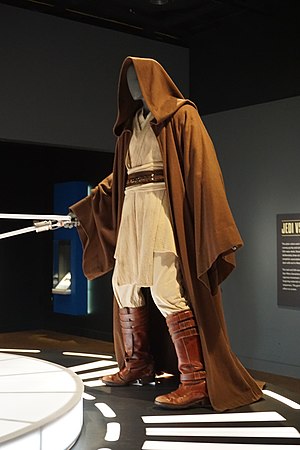
Obi-Wan Kenobi
Obi-Wan Kenobis kostyme benyttet i Star Wars Episode I
Obi-Wan Kenobi er en af de vigtigste personer i historierne om Star Wars. Obi-Wan spiller en central rolle i: